United Airlines Flight 328

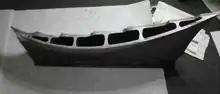
UA1175 No. 11 fan blade root section fracture surface (NTSB photo)

The separated inlet cowl and fan doors fell in the ocean; unlike the UA328 incident, they were not recovered. The NTSB determined that a fan blade fractured from a pre-existing metal fatigue crack that had been slowly propagating since 2010, leading to the failure. The investigation faulted Pratt & Whitney for not identifying the crack in two previous inspections due to a lack of training in Pratt & Whitney's thermal acoustic image (TAI) inspection process, resulting in "an incorrect evaluation of an indication that resulted in a blade with a crack being returned to service where it eventually fractured." Boeing had been working on a redesign for a replacement fan cowl as a result of that incident, according to documents reviewed by the Wall Street Journal.